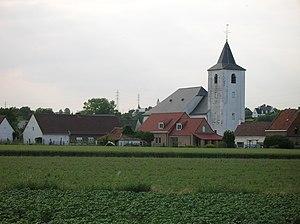
Cette page regroupe l'ensemble des monuments classés de la ville belge de Wortegem-Petegem.
Moregem est une section de la commune belge de Wortegem-Petegem située en Région flamande dans la province de Flandre-Orientale.